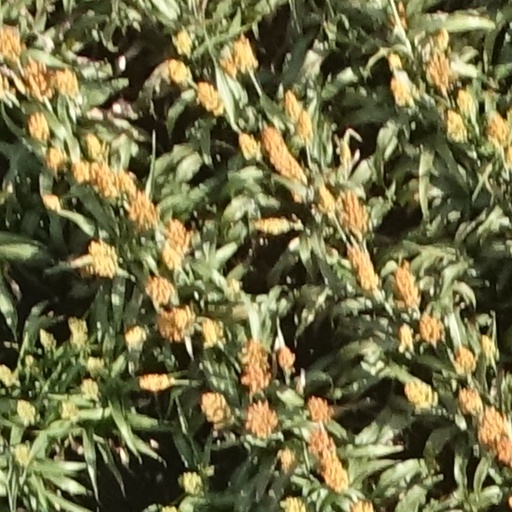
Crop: sorghum